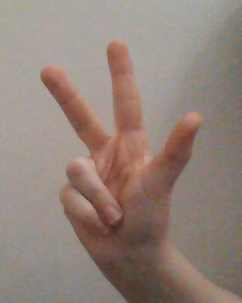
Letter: al